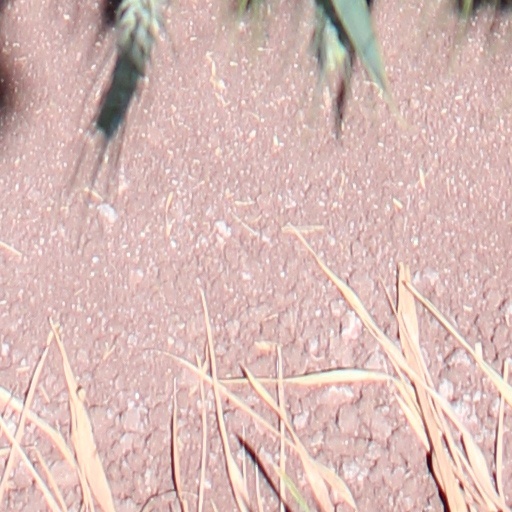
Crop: wheat